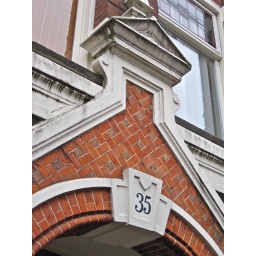
Architectural detail, including street address, on a building in Amsterdam, Holland.